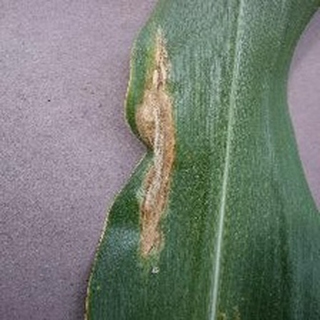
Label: corn_northern_leaf_blight